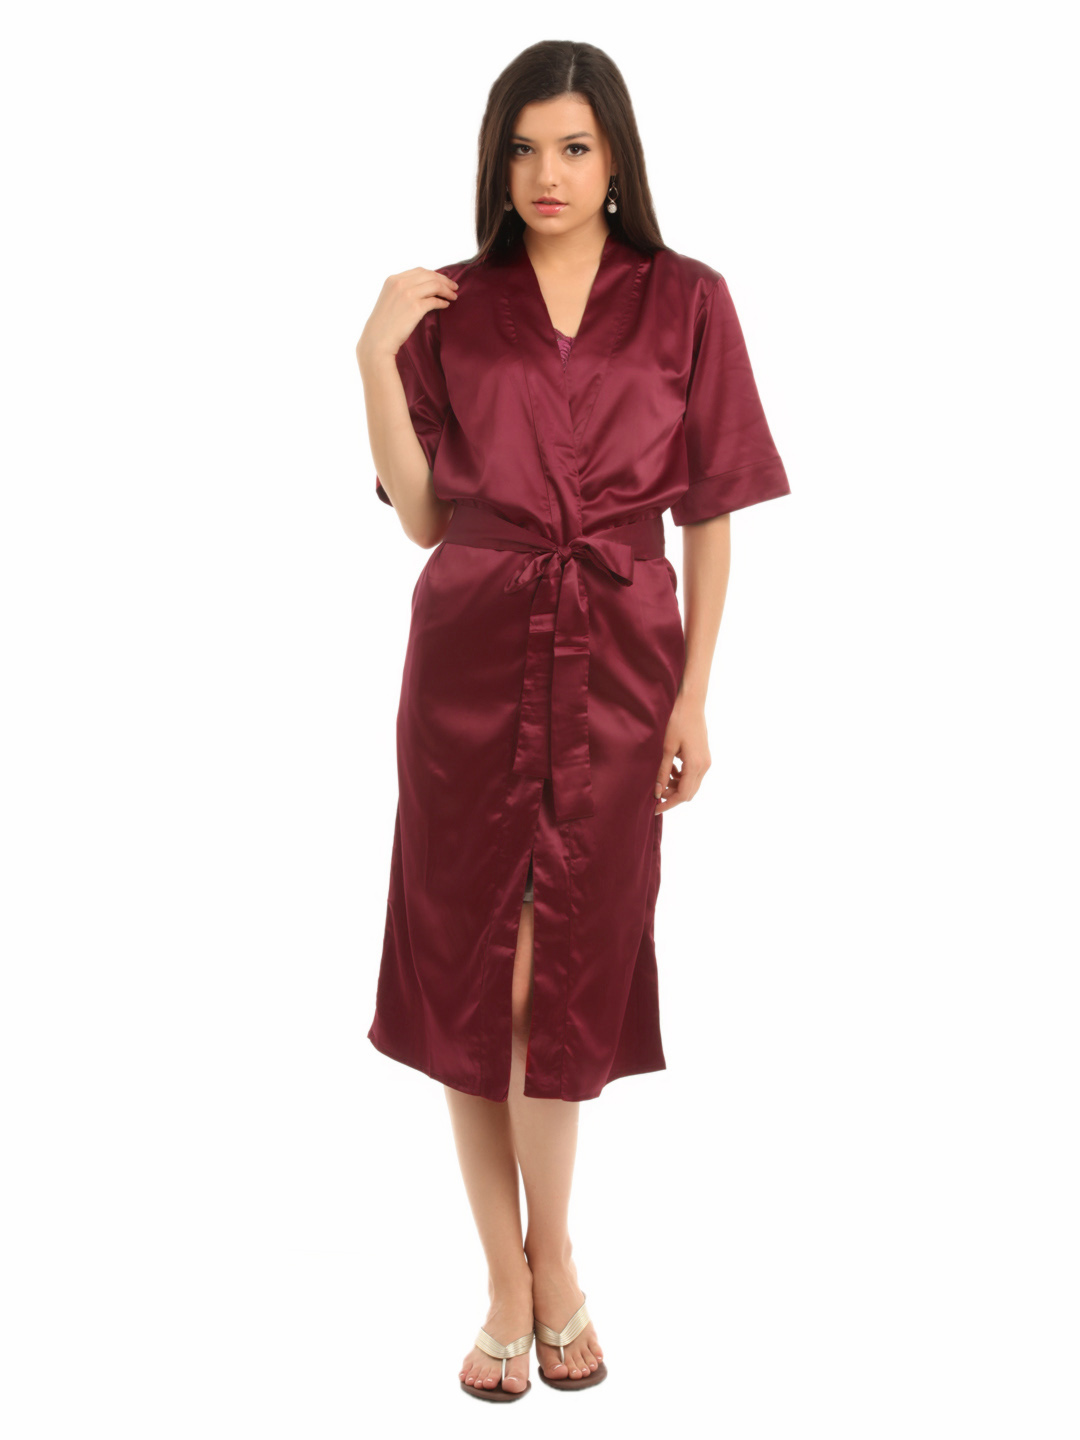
Enamor Women Maroon Robe
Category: Apparel / Loungewear and Nightwear / Robe
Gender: Women
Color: Maroon
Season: Summer 2017
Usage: Casual